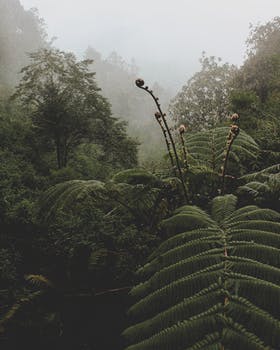
Label: No Watermark